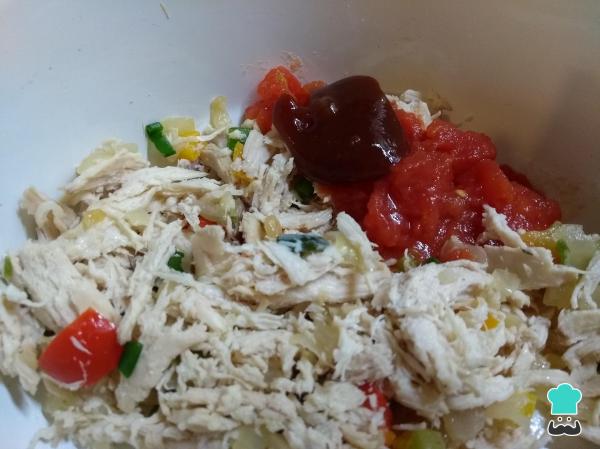
Mezcla el pollo con las verduras salteadas, la pizca de pimienta, la barbacoa y el tomate. En este caso, es tomate perita, pelado de lata pisado, pero puedes usar tomate rallado o reemplazarlo por puré de tomate. Prueba el relleno y corrobora el sabor. Si lo ves necesario, corrige con condimentos al gusto, como ají molido, tomillo o pimentón.